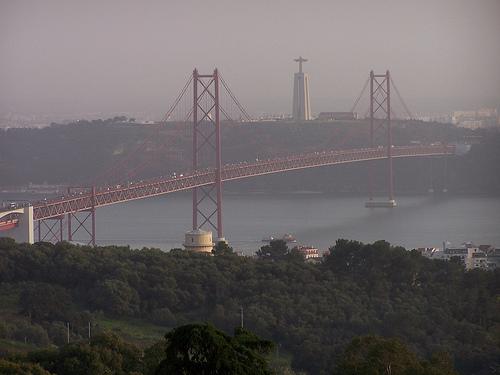
Weather: foggy or hazy